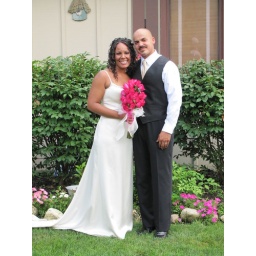
to print family the durons in front of black house 3